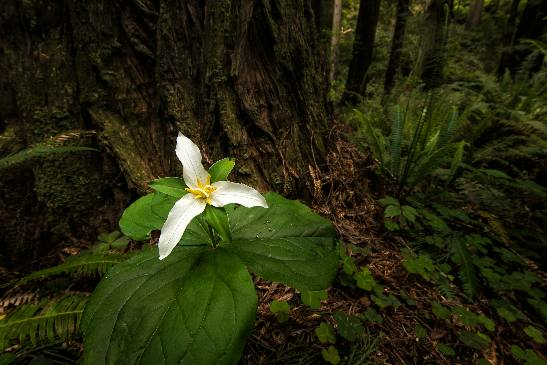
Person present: No